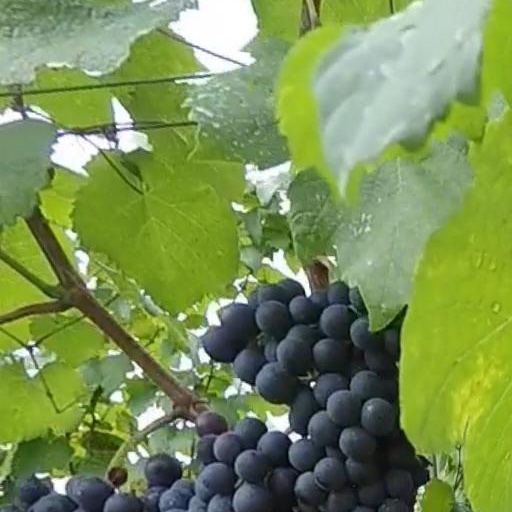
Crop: grape